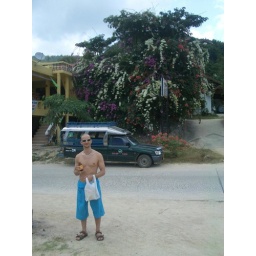
Having some energy drink in ma favourite blue pants